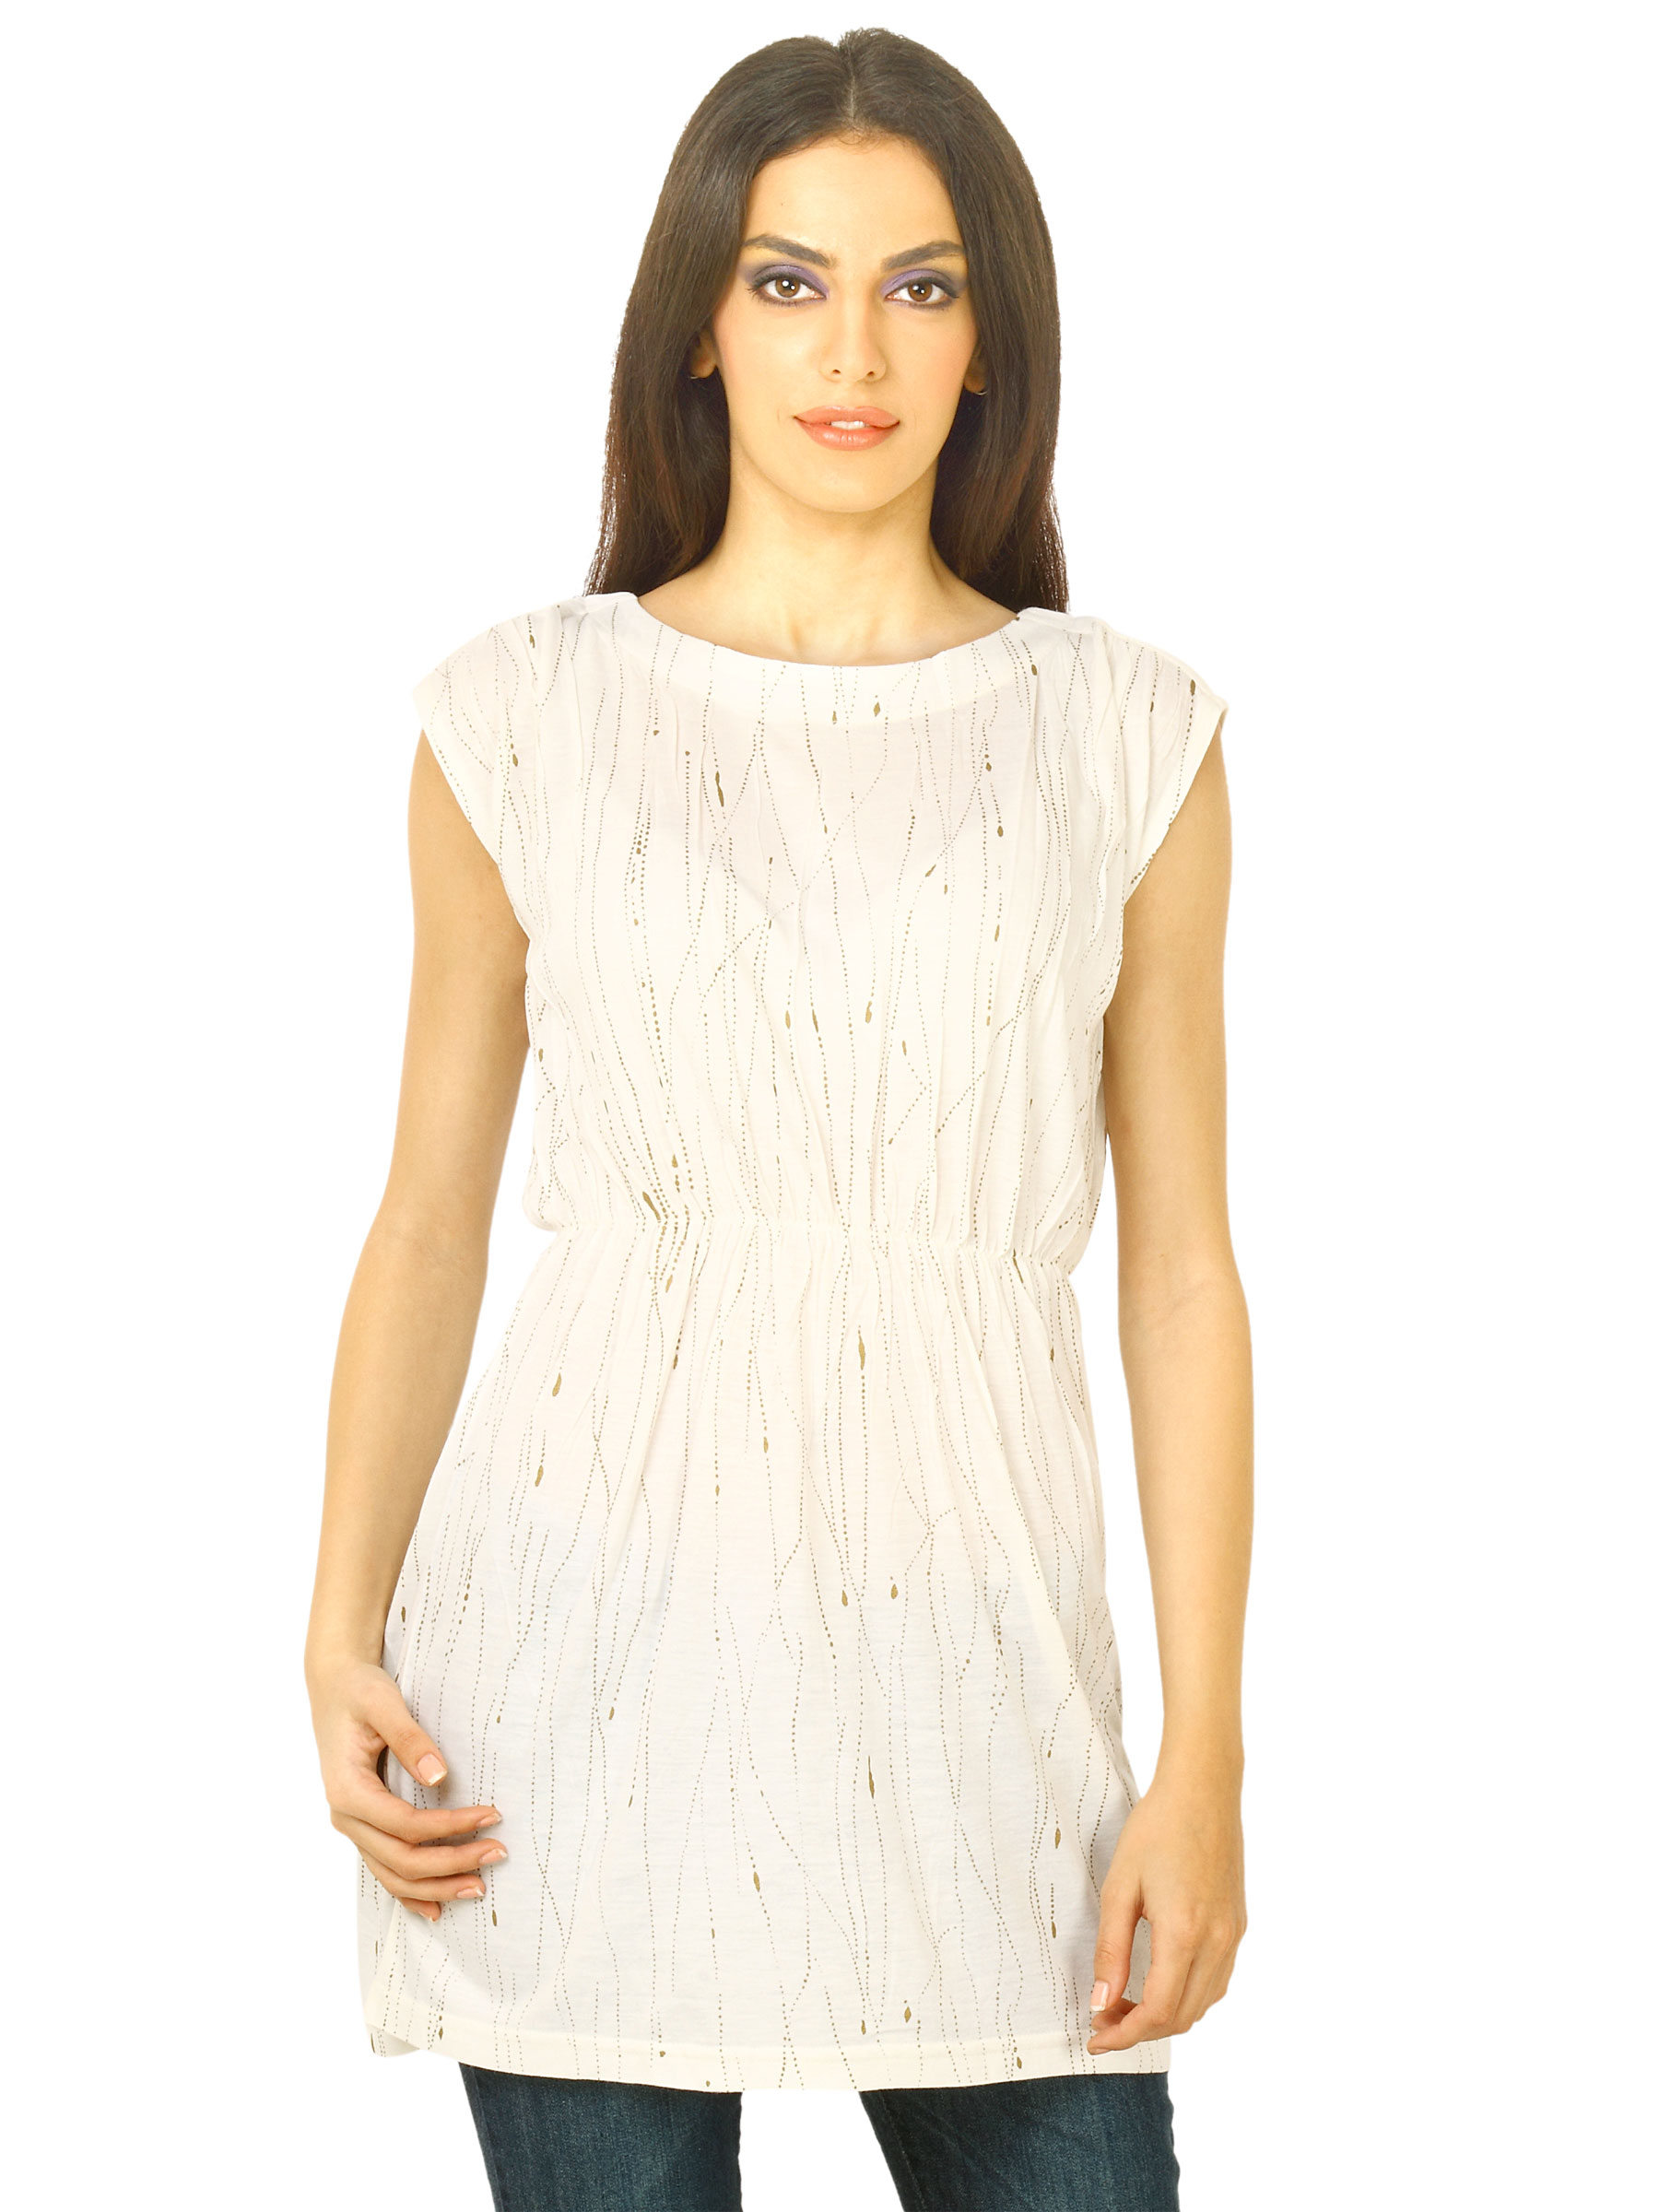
Flying Machine Women RN HS Tunic Top
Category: Apparel / Topwear / Tunics
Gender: Women
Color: White
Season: Fall 2011
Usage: Casual